Lagunitas Creek

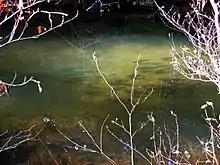
School of native coho salmon in Lagunitas Creek

The Lagunitas Creek Watershed is home to the largest remaining wild run of coho salmon ("Oncorhynchus kisutch") in Central California. These coho are part of the "Central California Coast Evolutionarily Significant Unit," or CCC ESU, and are listed as "endangered" at both the state and federal level. The CCCESU has declined from an estimated 50,000–125,000 adult returns to only 500 spawning adults, and is at high risk for extinction, with only 67 adults returning in 2013. Significant efforts to protect and restore these fish have been underway in the Watershed since the 1980s. Before Seeger Dam was constructed in 1960 by the Marin Municipal Water District (MMWD), Nicasio Creek supported half of the steelhead trout ("Oncorhynchus mykiss") and coho salmon spawning populations in the Lagunitas Creek watershed. The 50% of remaining historical salmon habitat in the Lagunitas Creek watershed is now also behind dams. Because dams also block sediment transport, there is a lack of suitable spawning gravel in many lower stream reaches for spawning. Most spawning in the Lagunitas Creek watershed now takes place in San Geronimo Creek, an unregulated tributary, and the region immediately downstream of its confluence with Lagunitas Creek.